Irv Drasnin

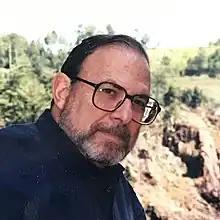
Drasnin in 1991

Irv Drasnin (born March 18, 1934) is an American journalist, a producer-director-writer of documentary films for CBS News and PBS (Frontline, The American Experience, Nova). Among the awards he has received for broadcast journalism are the duPont-Columbia, the Directors Guild (DGA), the Writers Guild (WGA), and the American Film and Video Blue Ribbon.